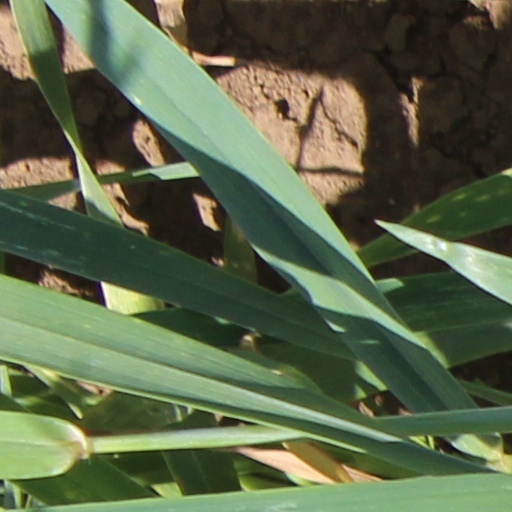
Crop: wheat